Southlands College, Galle

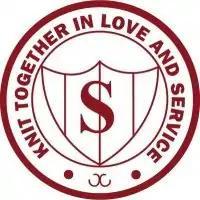
Crest of Southlands College

Southlands College is a girls' school located in Galle, Sri Lanka, founded in 1885 by the Wesleyan Methodist missionaries. Southlands College is situated within the historical Galle fort.